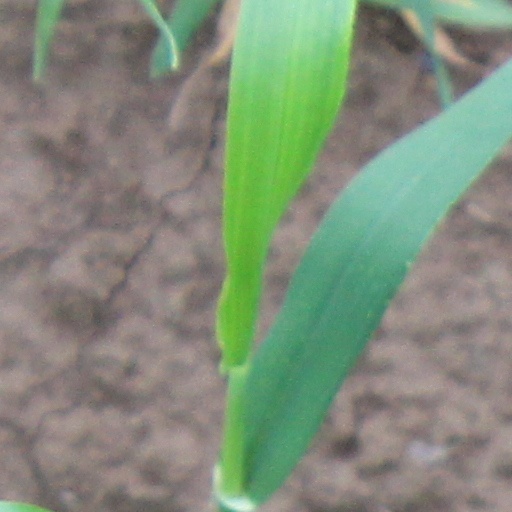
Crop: wheat